Uggerslev

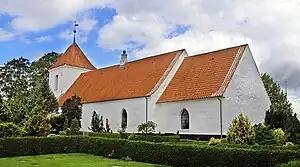
Uggerslev Church (Nordfyn Municipality)

Uggerslev is a village in Nordfyn municipality on the island of Funen, Denmark, with a population of 351 (1 January 2025).